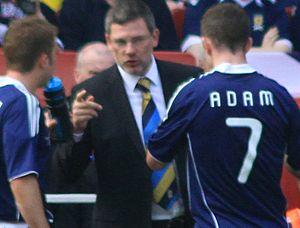
Roy Simon O'Donovan est un footballeur irlandais. Il joue depuis 2010 en tant que milieu de terrain pour le club de Newcastle United Jets.
Craig Levein, né le 22 octobre 1964 à Dunfermline, est un footballeur international écossais, qui évolue au poste de défenseur.